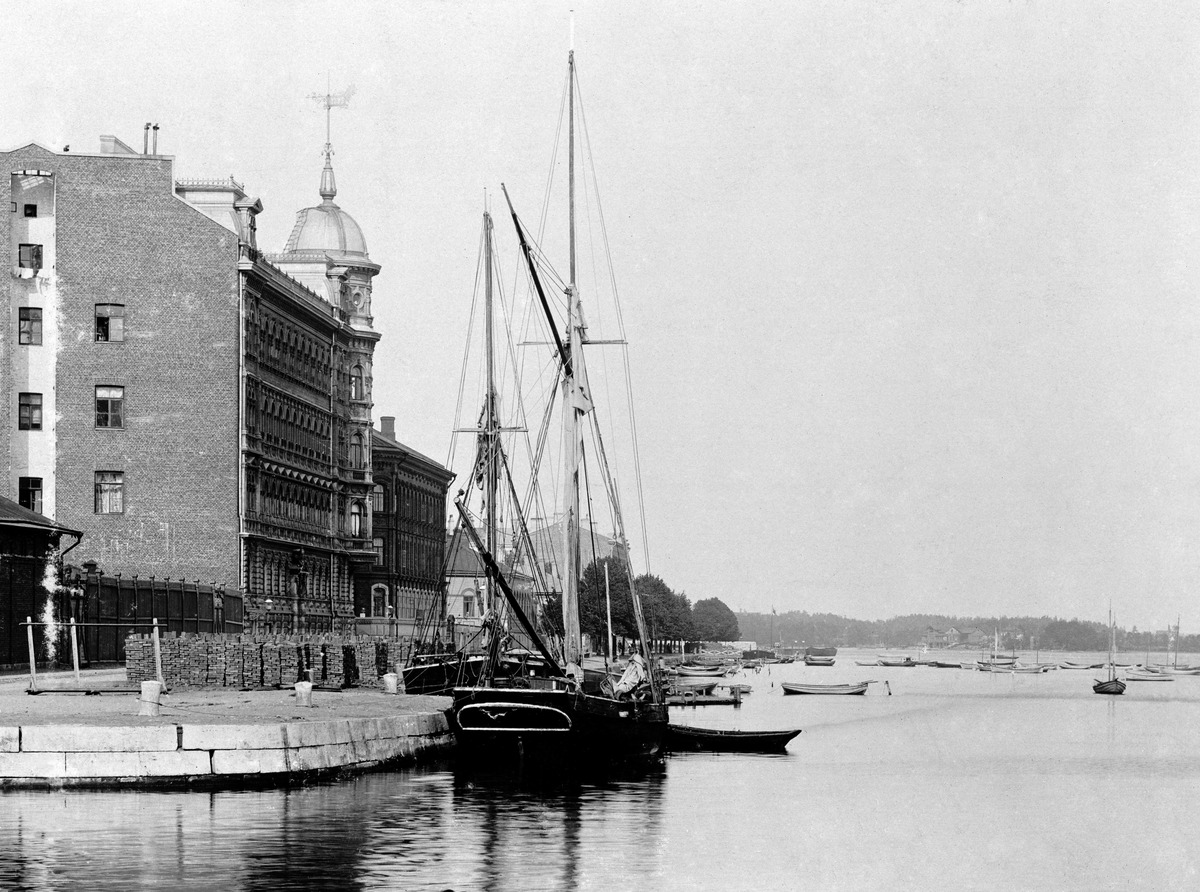
Pohjoisranta 2, 4, 6
sisällön kuvaus: Pohjoisranta 2, 4, 6. Pohjoissatamassa nykyisen Halkolaiturin alueella purjelaiva ja soutuveneitä. Laivan vieressä on tiilikasoja. mustavalkoinen
Kuvaaja: Nyblin, Daniel, valokuvaaja
Ajankohta: kuvausaika 1890
Paikka: Suomi, Uusimaa, Helsinki, Kruununhaka Helsinki, Pohjoisranta 4
Aiheet: rakennukset asuinrakennukset, laivat purjelaivat, satamat venesatamat